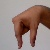
The image shows a hand gesture representing the letter 'Q' in Indian Sign Language.